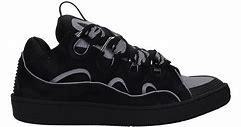
Brand: Lanvin
Model: Curb